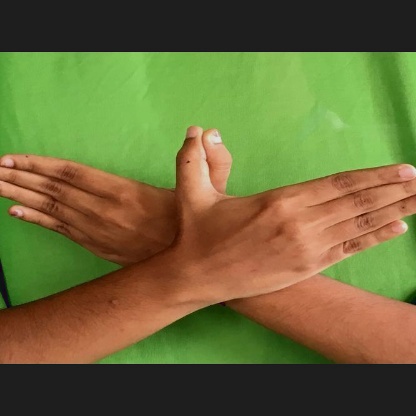
Mudra: Garuda